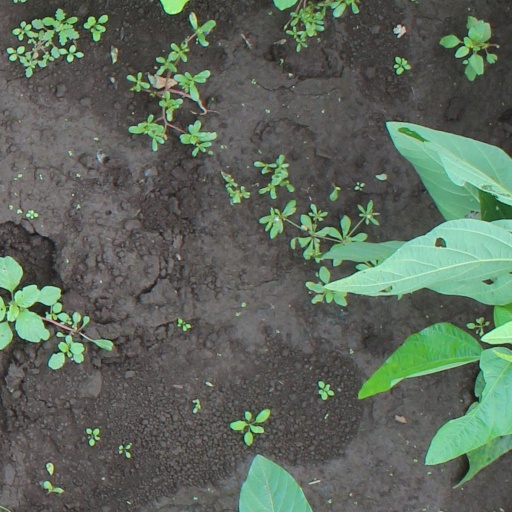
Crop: soybean